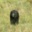
Label: chimpanzee